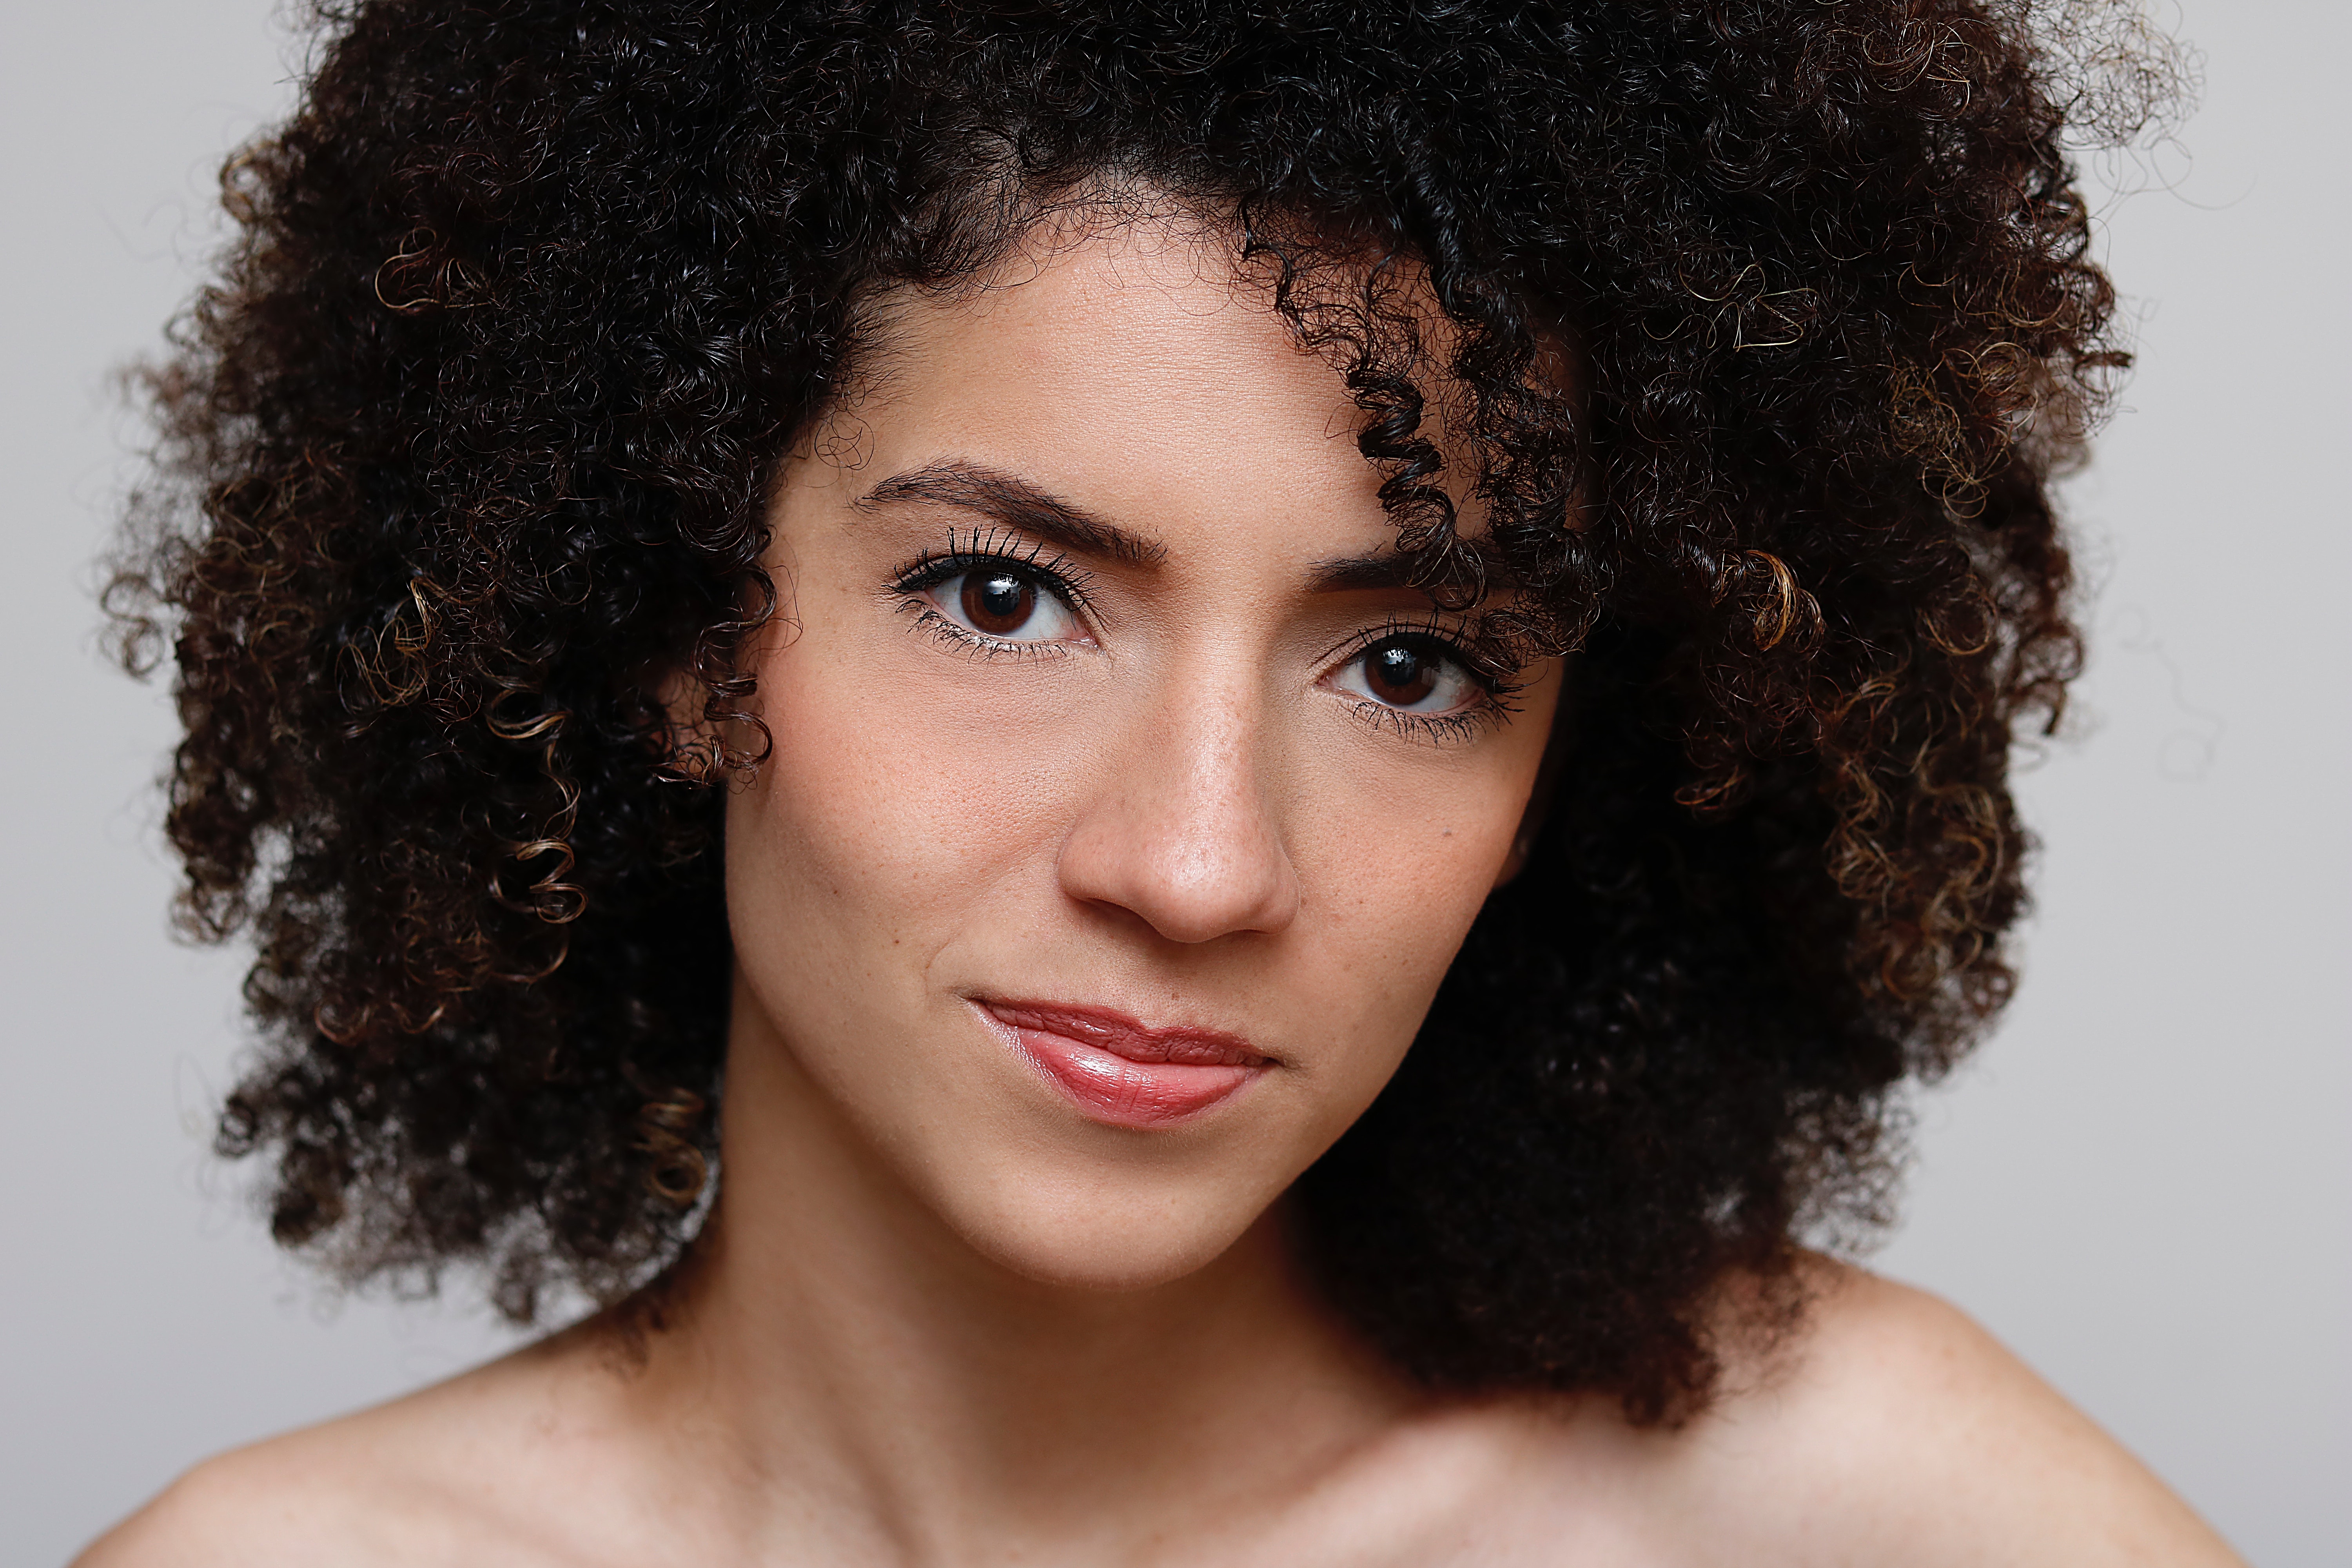
hair, face, hairstyle, lip, chin, eyebrow, beauty, skin, black hair, afro, jheri curl, head, ringlet, cheek, nose, forehead, long hair, human, brown hair, model, hair coloring, portrait photography, smile, Step cutting, Lace wig